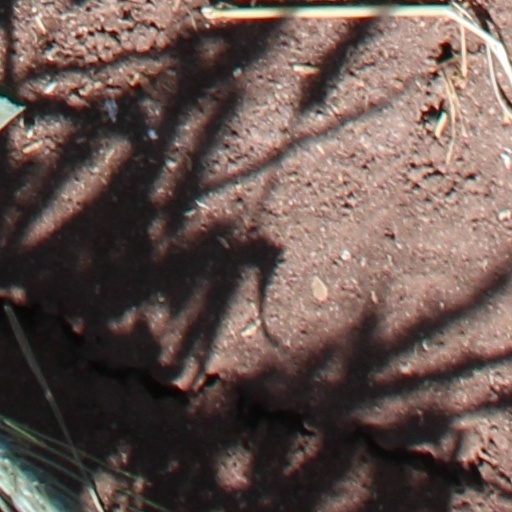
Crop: wheat